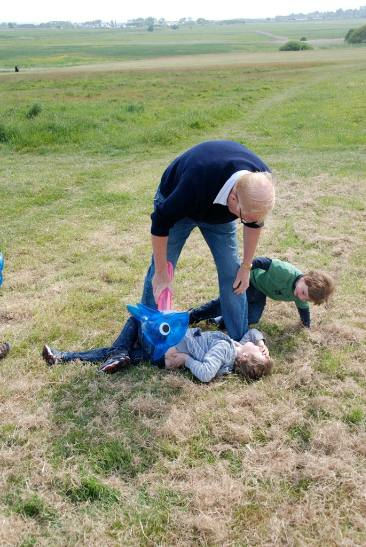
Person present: Yes